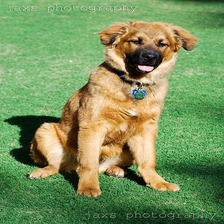
Species: dog
Breed: leonberger